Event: Typhoon Ruby
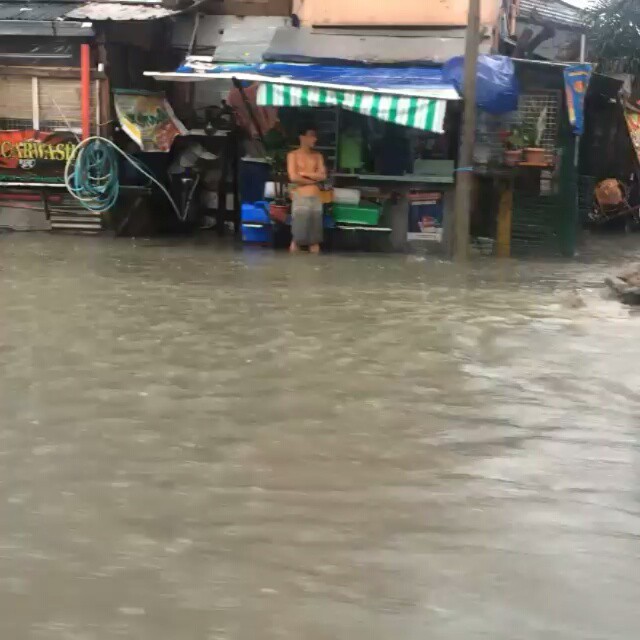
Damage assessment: damage